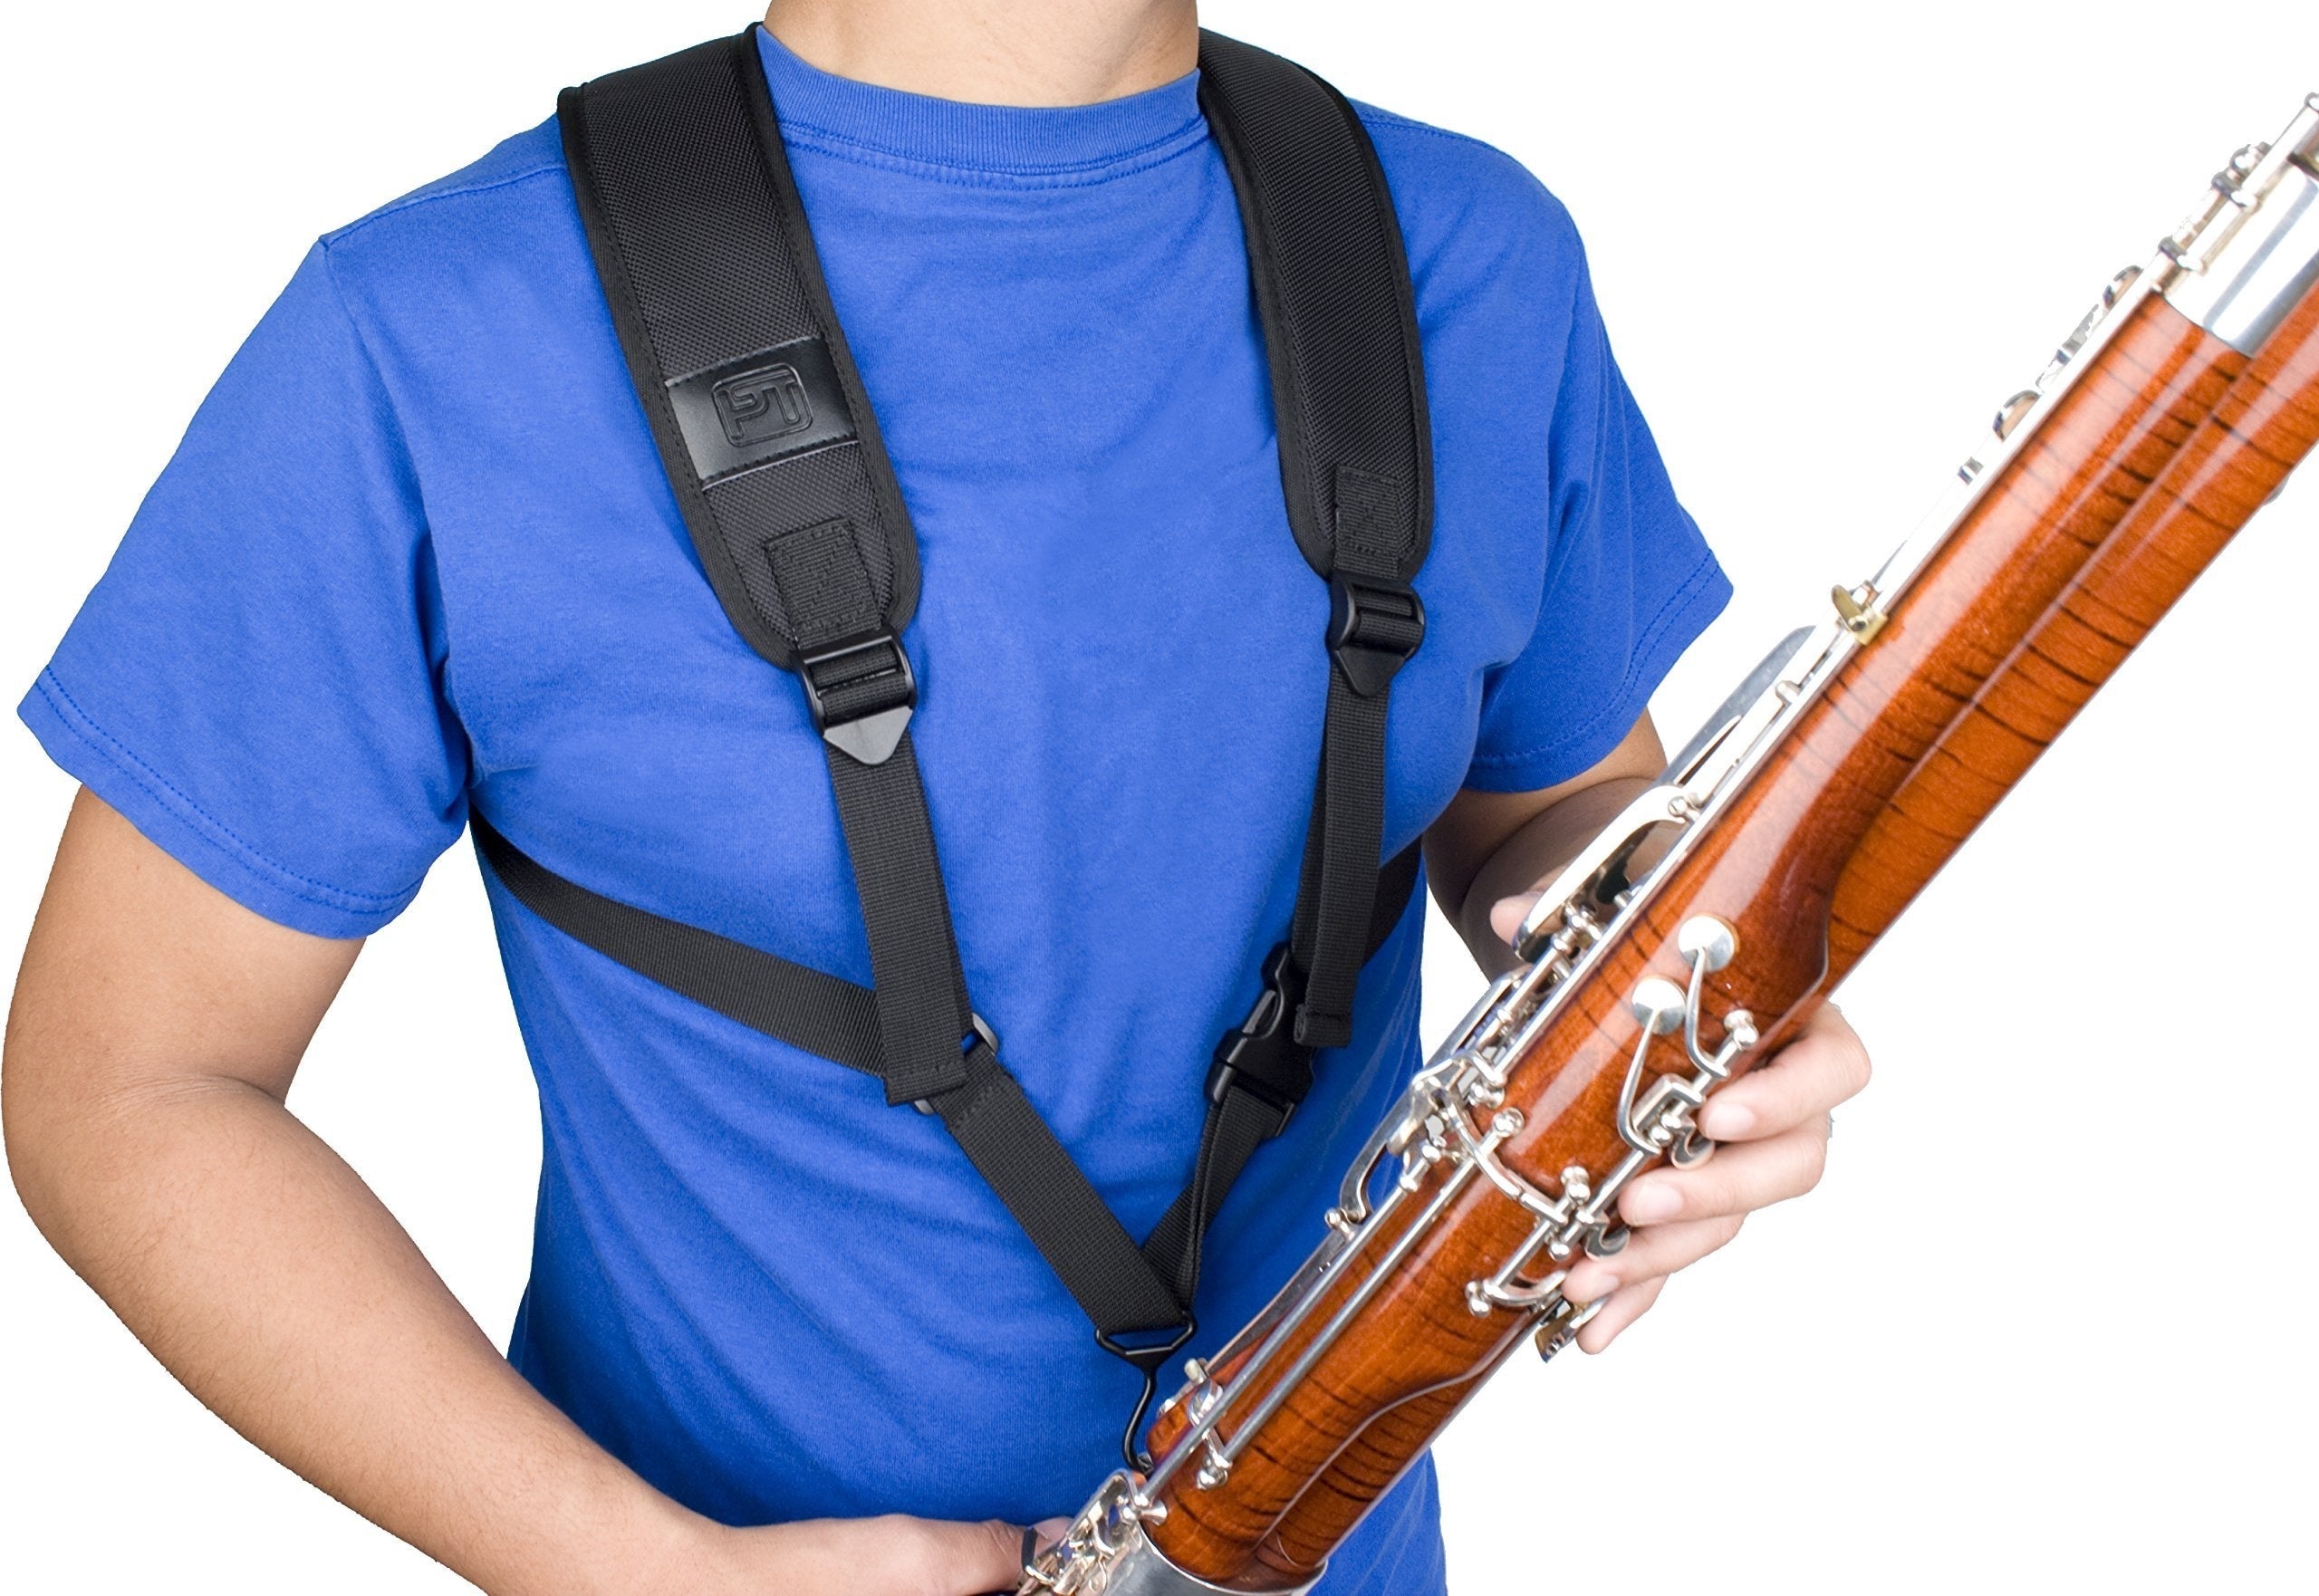
Protec A317 Deluxe Padded Bassoon Harness
Protec A317 Deluxe Padded Bassoon Harness Protec's deluxe harness for bassoon offers a comfortable and secure fit featuring a contoured ergonomic design with padded breathable mesh lining, quick adjustment pull tabs, and strong open metal hook. Contoured ergonomic design Strong 1680D ballistic nylon exterior with padded breathable mesh lining Quick-adjustment pull tabs Easy wear/removal clip Strong open metal hook
Brand: Pro Tec
Category: Arts & Entertainment > Hobbies & Creative Arts > Musical Instrument & Orchestra Accessories > Woodwind Instrument Accessories > Bassoon Accessories > Bassoon Straps & Supports